Trams in Brisbane

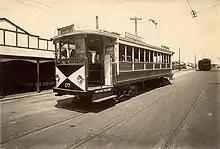
One-man tram, 1929

These 20 cars were officially "bogie open tip-over cross-bench cars". They were a standard design tram built by JG Brill Company of Philadelphia, although two were built by the Brisbane Tramways Company, presumably under licence from the Brill Company. They each had 4 fixed back-to-back benches and 8 tip-over benches. The first 8 had clerestory roofs, the remainder had plain roofs. The first 8 were also fitted with couplings for trailers, but the trailers were eventually motorised (see "light twelve bench cars" below.) As these trams only had hand brakes, operating a coupled set was physically demanding on drivers. In later years these workhorses were very dilapidated and had diagonal cross bracing on each bulkhead to reduce body sway. One tram was involved in a bad accident in 1944 and was converted to centre aisle design (see Special Dreadnoughts). They were gradually withdrawn from service between 1937 and 1952.